Roman Kotlarz

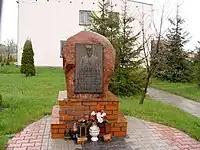
Plaque in Koniemłot

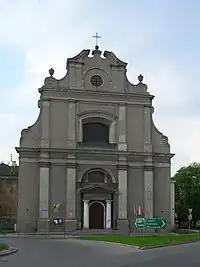
Holy Trinity Church in Radom, where Kotlarz blessed protesting workers on the church steps in 1976.

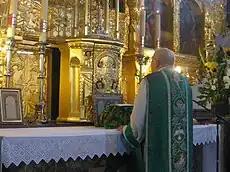
A mass at St Sigismund's Church, Szydlowiec in 2008

Roman Kotlarz (born 17 October 1928 in Koniemłoty near Staszow, died 18 August 1976 in Radom, Poland) was a Polish Catholic priest and an activist of the democratic opposition in the days of Polish communism and the People’s Republic of Poland (PRP). During the June 1976 protests in Poland he gave a blessing and support to the striking workers and protesters. He was beaten severely by police on several occasions. He died under mysterious circumstances later that year. He was honored posthumously by many leaders including president Lech Kaczyński.